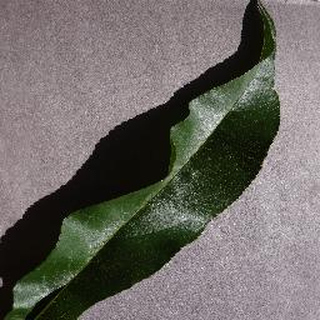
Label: healthy_peach